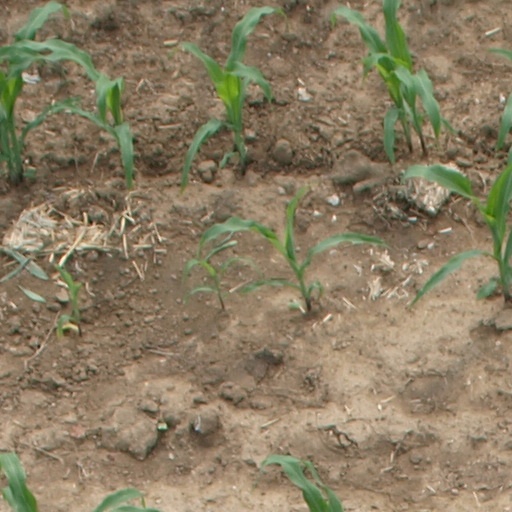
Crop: maize; corn